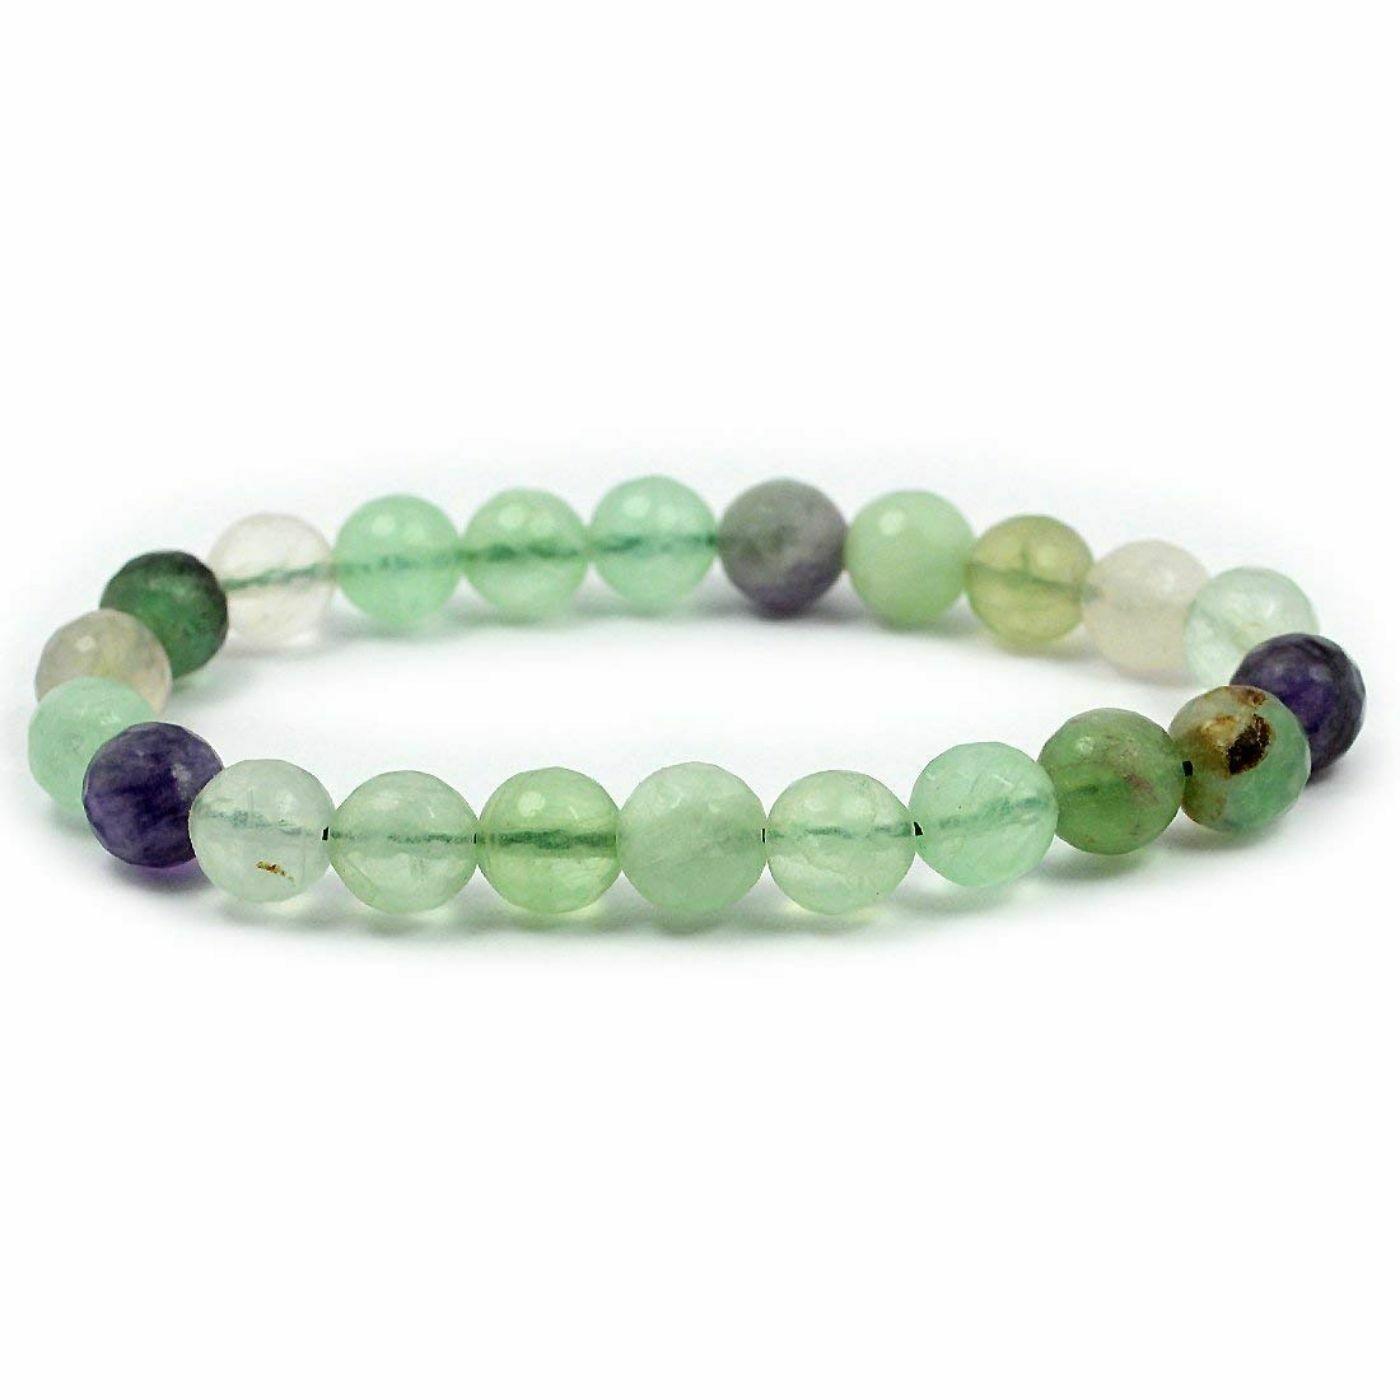
Reiki Crystal Products Multi Flourite Faceted Bead 8 mm Bracelet for Reiki and Crystal Healing Stone
Type: Bracelets & Bangles
Brand: Reiki Crystal Products
Price: Rs. 725
Stretchable Elastic Handmade Natural Crystal Stone Bracelet | Diameter : 2.5 Inch. | Stone Size - 8 mm DC | Charged By Reiki Grand Master & Vastu Expert
Features: Stretchable Elastic Handmade Natural Crystal Stone Bracelet | Diameter : 2.5 Inch. | Stone Size - 8 mm | Shape : Diamond Cut | Charged By Reiki Grand Master & Vastu Expert,Natural Healing Stone for Reiki Healing, Crystal Healing, Numerology, Tarot, Astrology, Vastu, Angle Healing & Feng Shui,100% Authentic, Original and Natural Healing Stone / Crystal - small holes, crack marks on the surface or inside the stones are often visible,Material : Natural Healing Stones See Images & Product Description For Healing Properties /Advantages,Stylish Party-Daily-Office-Casual Wear Reiki Healing Stone Bracelet for Men, Women, Boys, Girls. Best for Gifting & Personal Use.
Included: Pack Of 1 X Multi Flourite 8 mm DC Bracelet